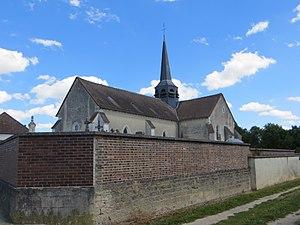
Vue générale de l'église
Vouarces est une commune française située dans le département de la Marne, en région Grand Est.